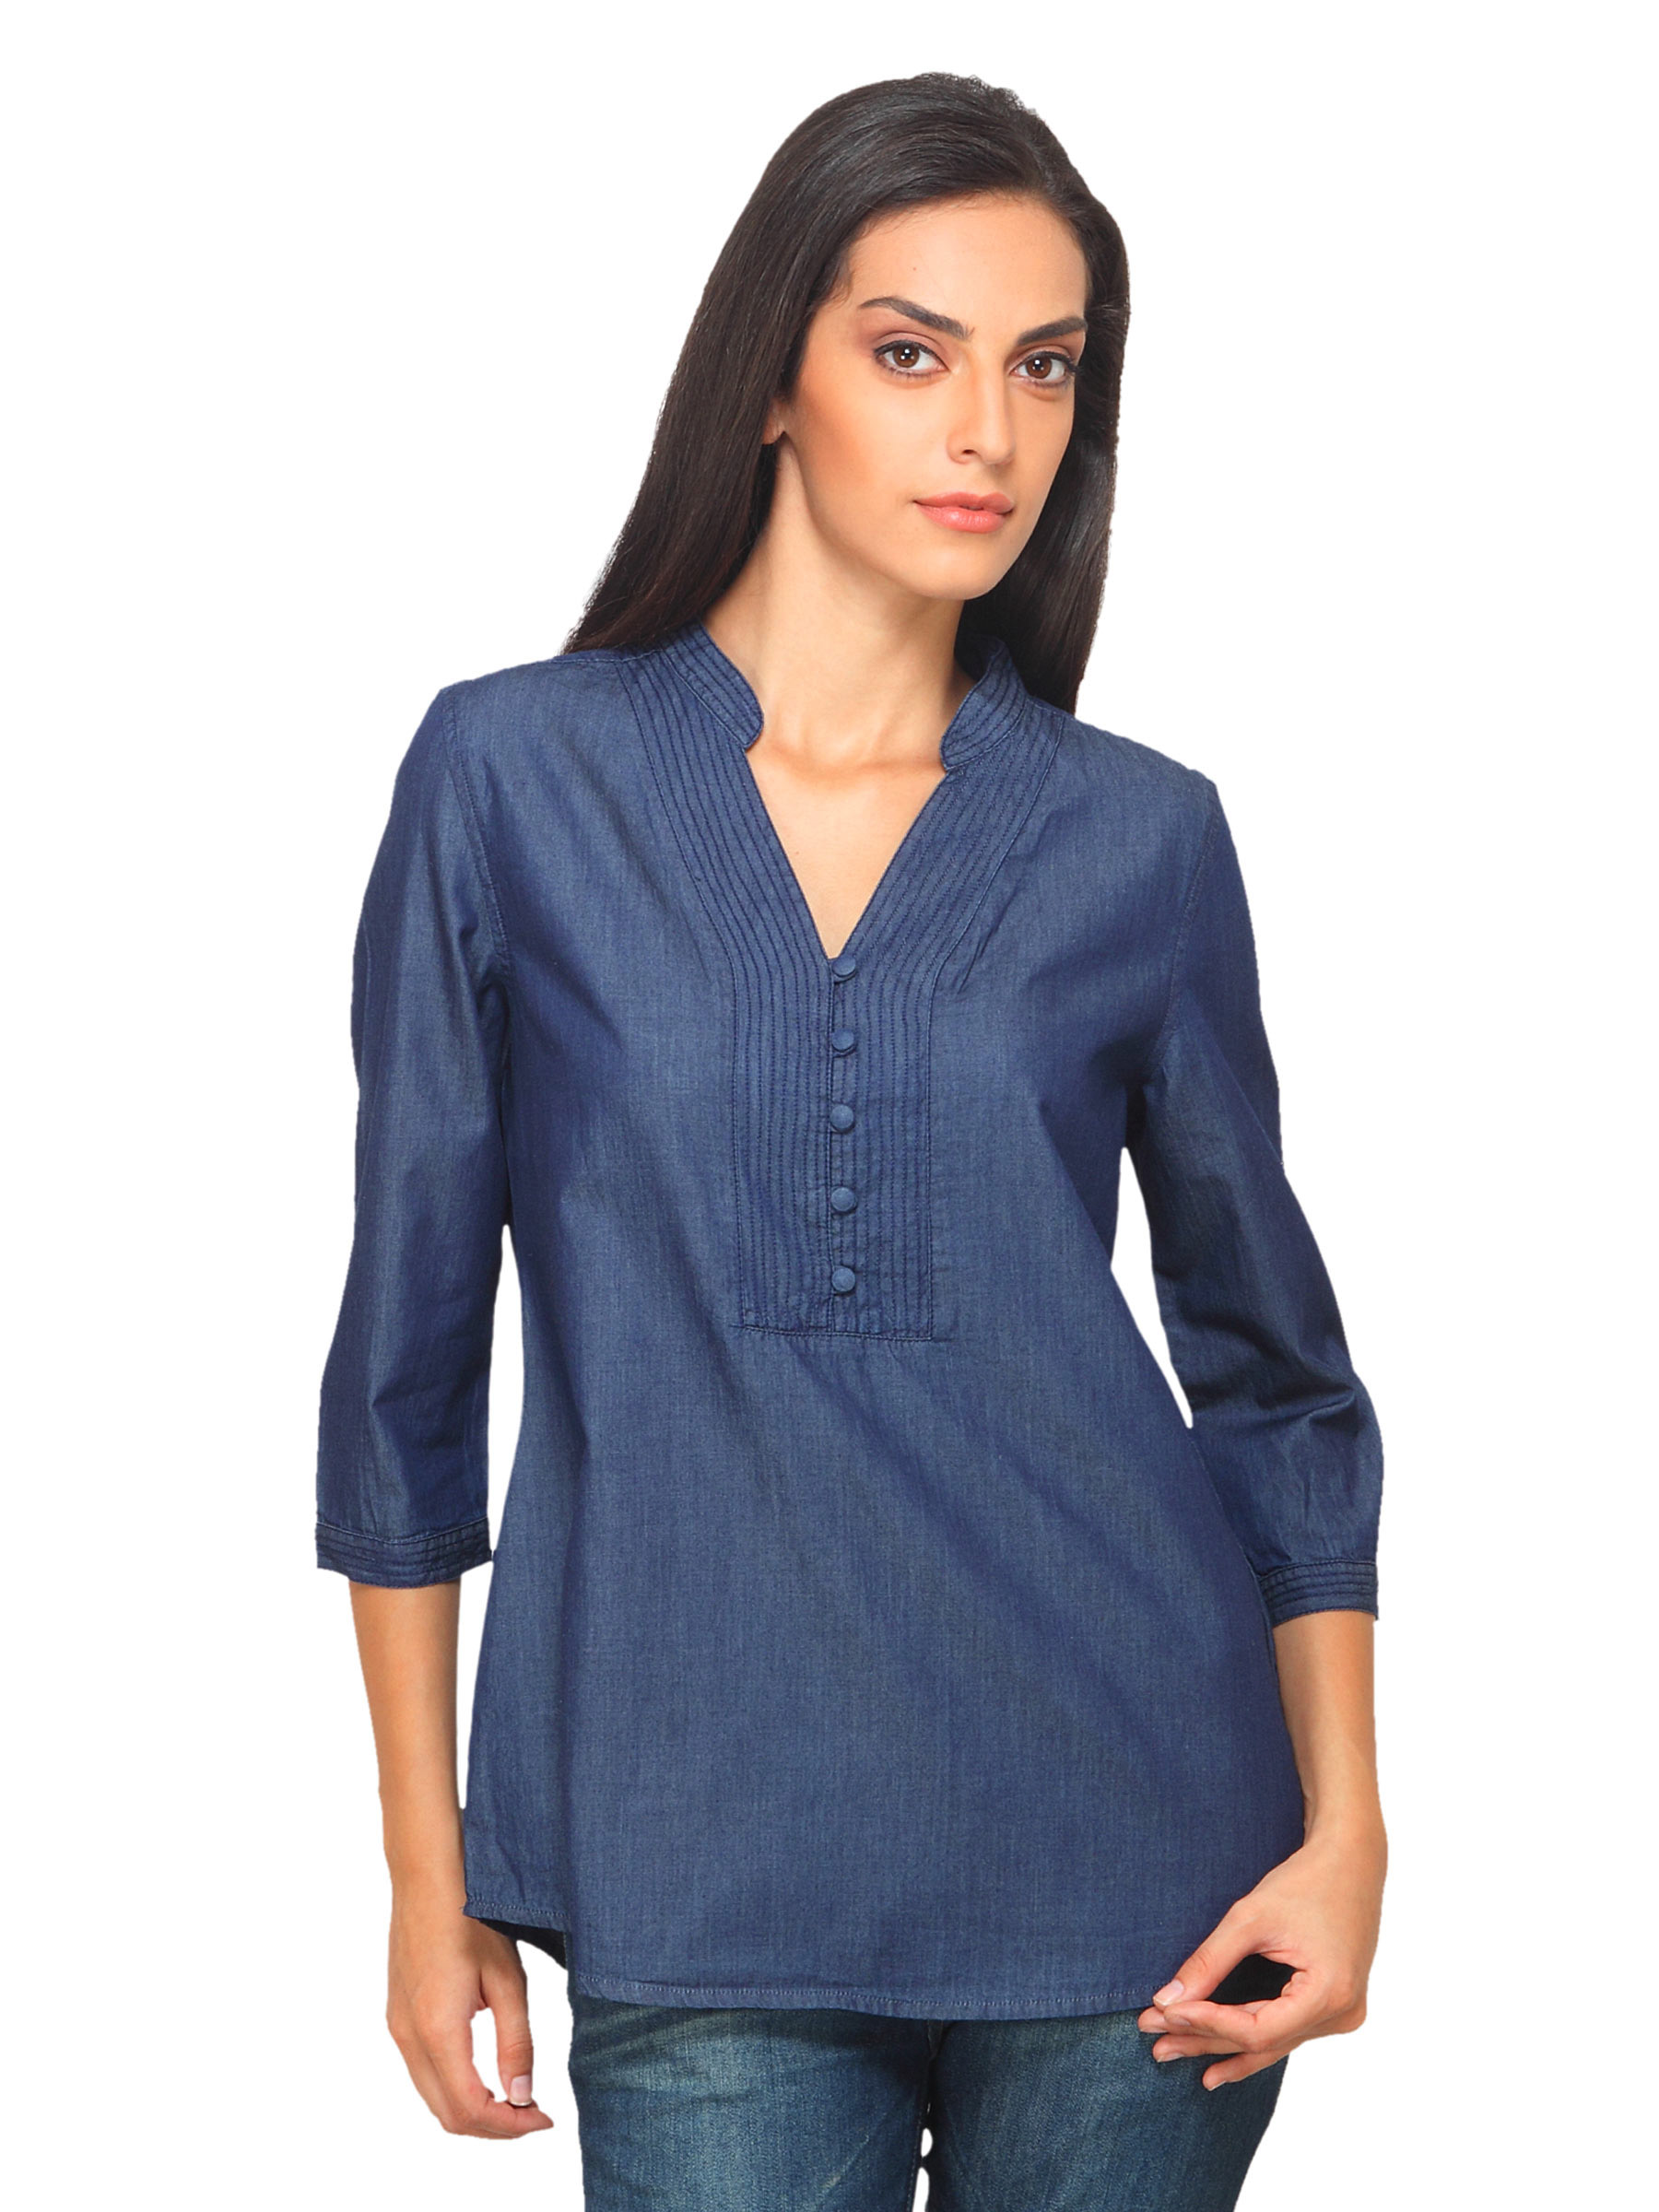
Van Heusen Woman Blue Tunic
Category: Apparel / Topwear / Tunics
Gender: Women
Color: Blue
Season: Summer 2012
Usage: Casual